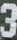
Number: 3